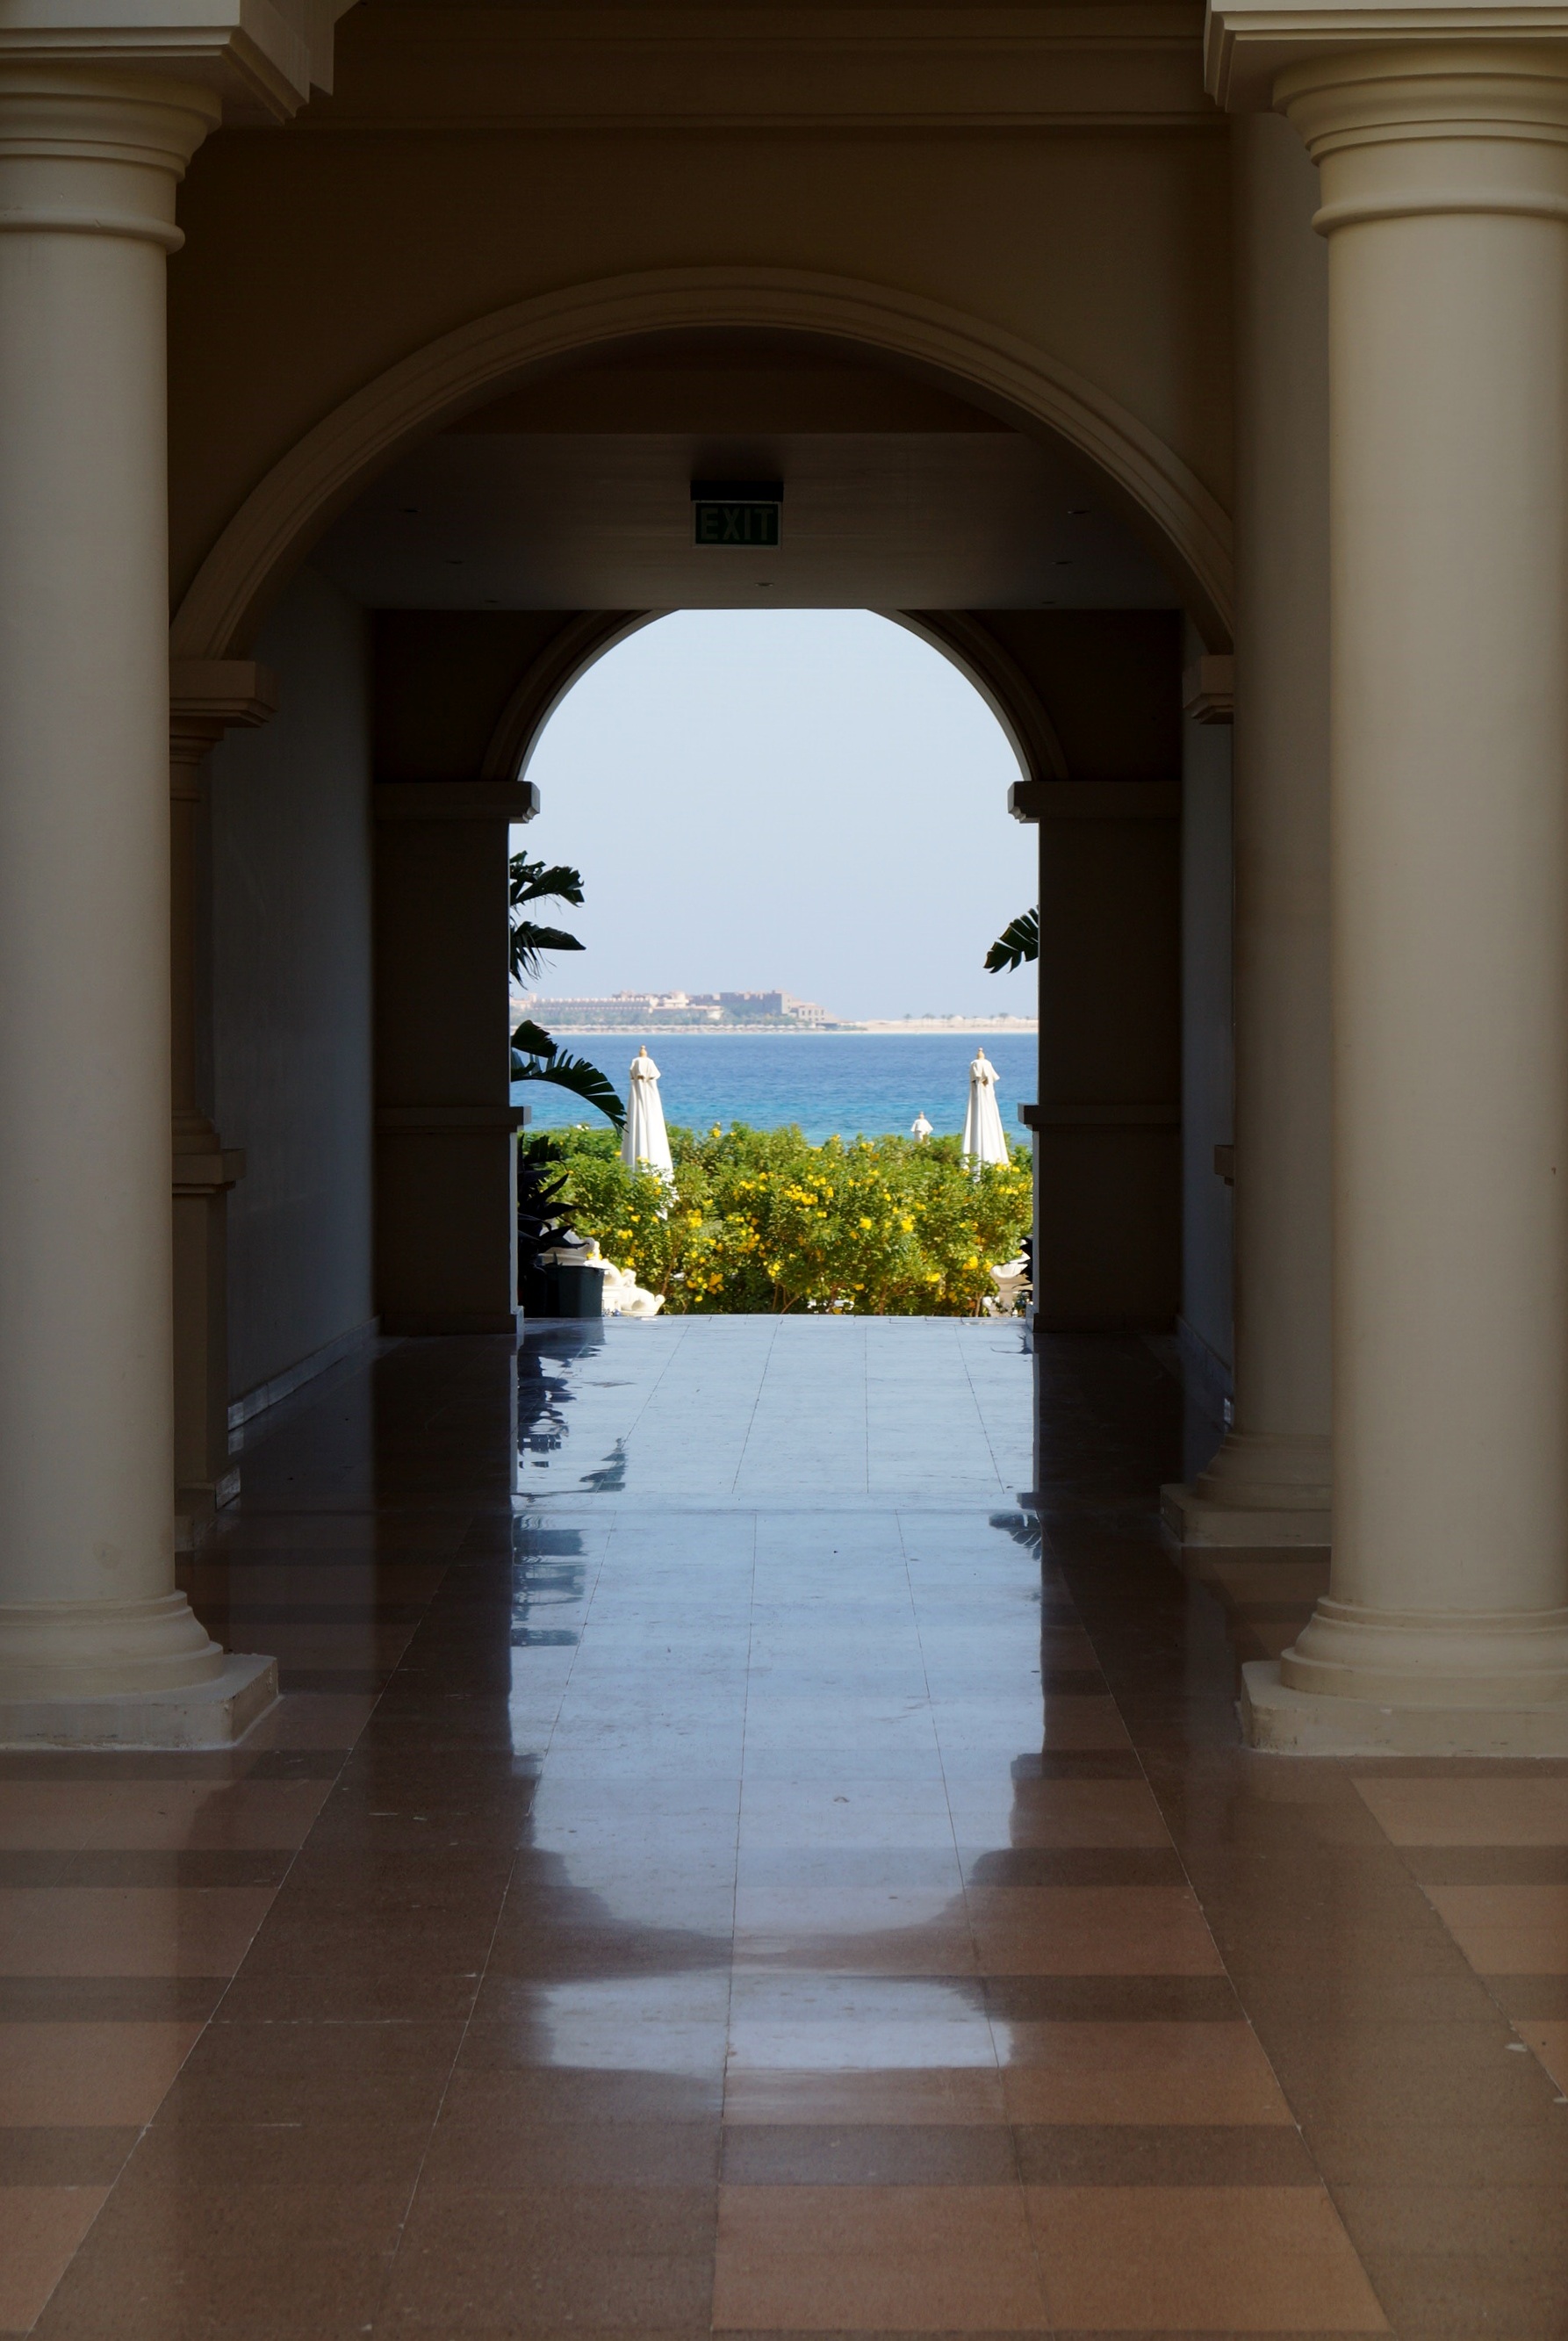
sea, architecture, structure, wood, house, window, view, arch, column, interior design, temple, columns, symmetry, arcade, tourist attraction, estate, the passage of the